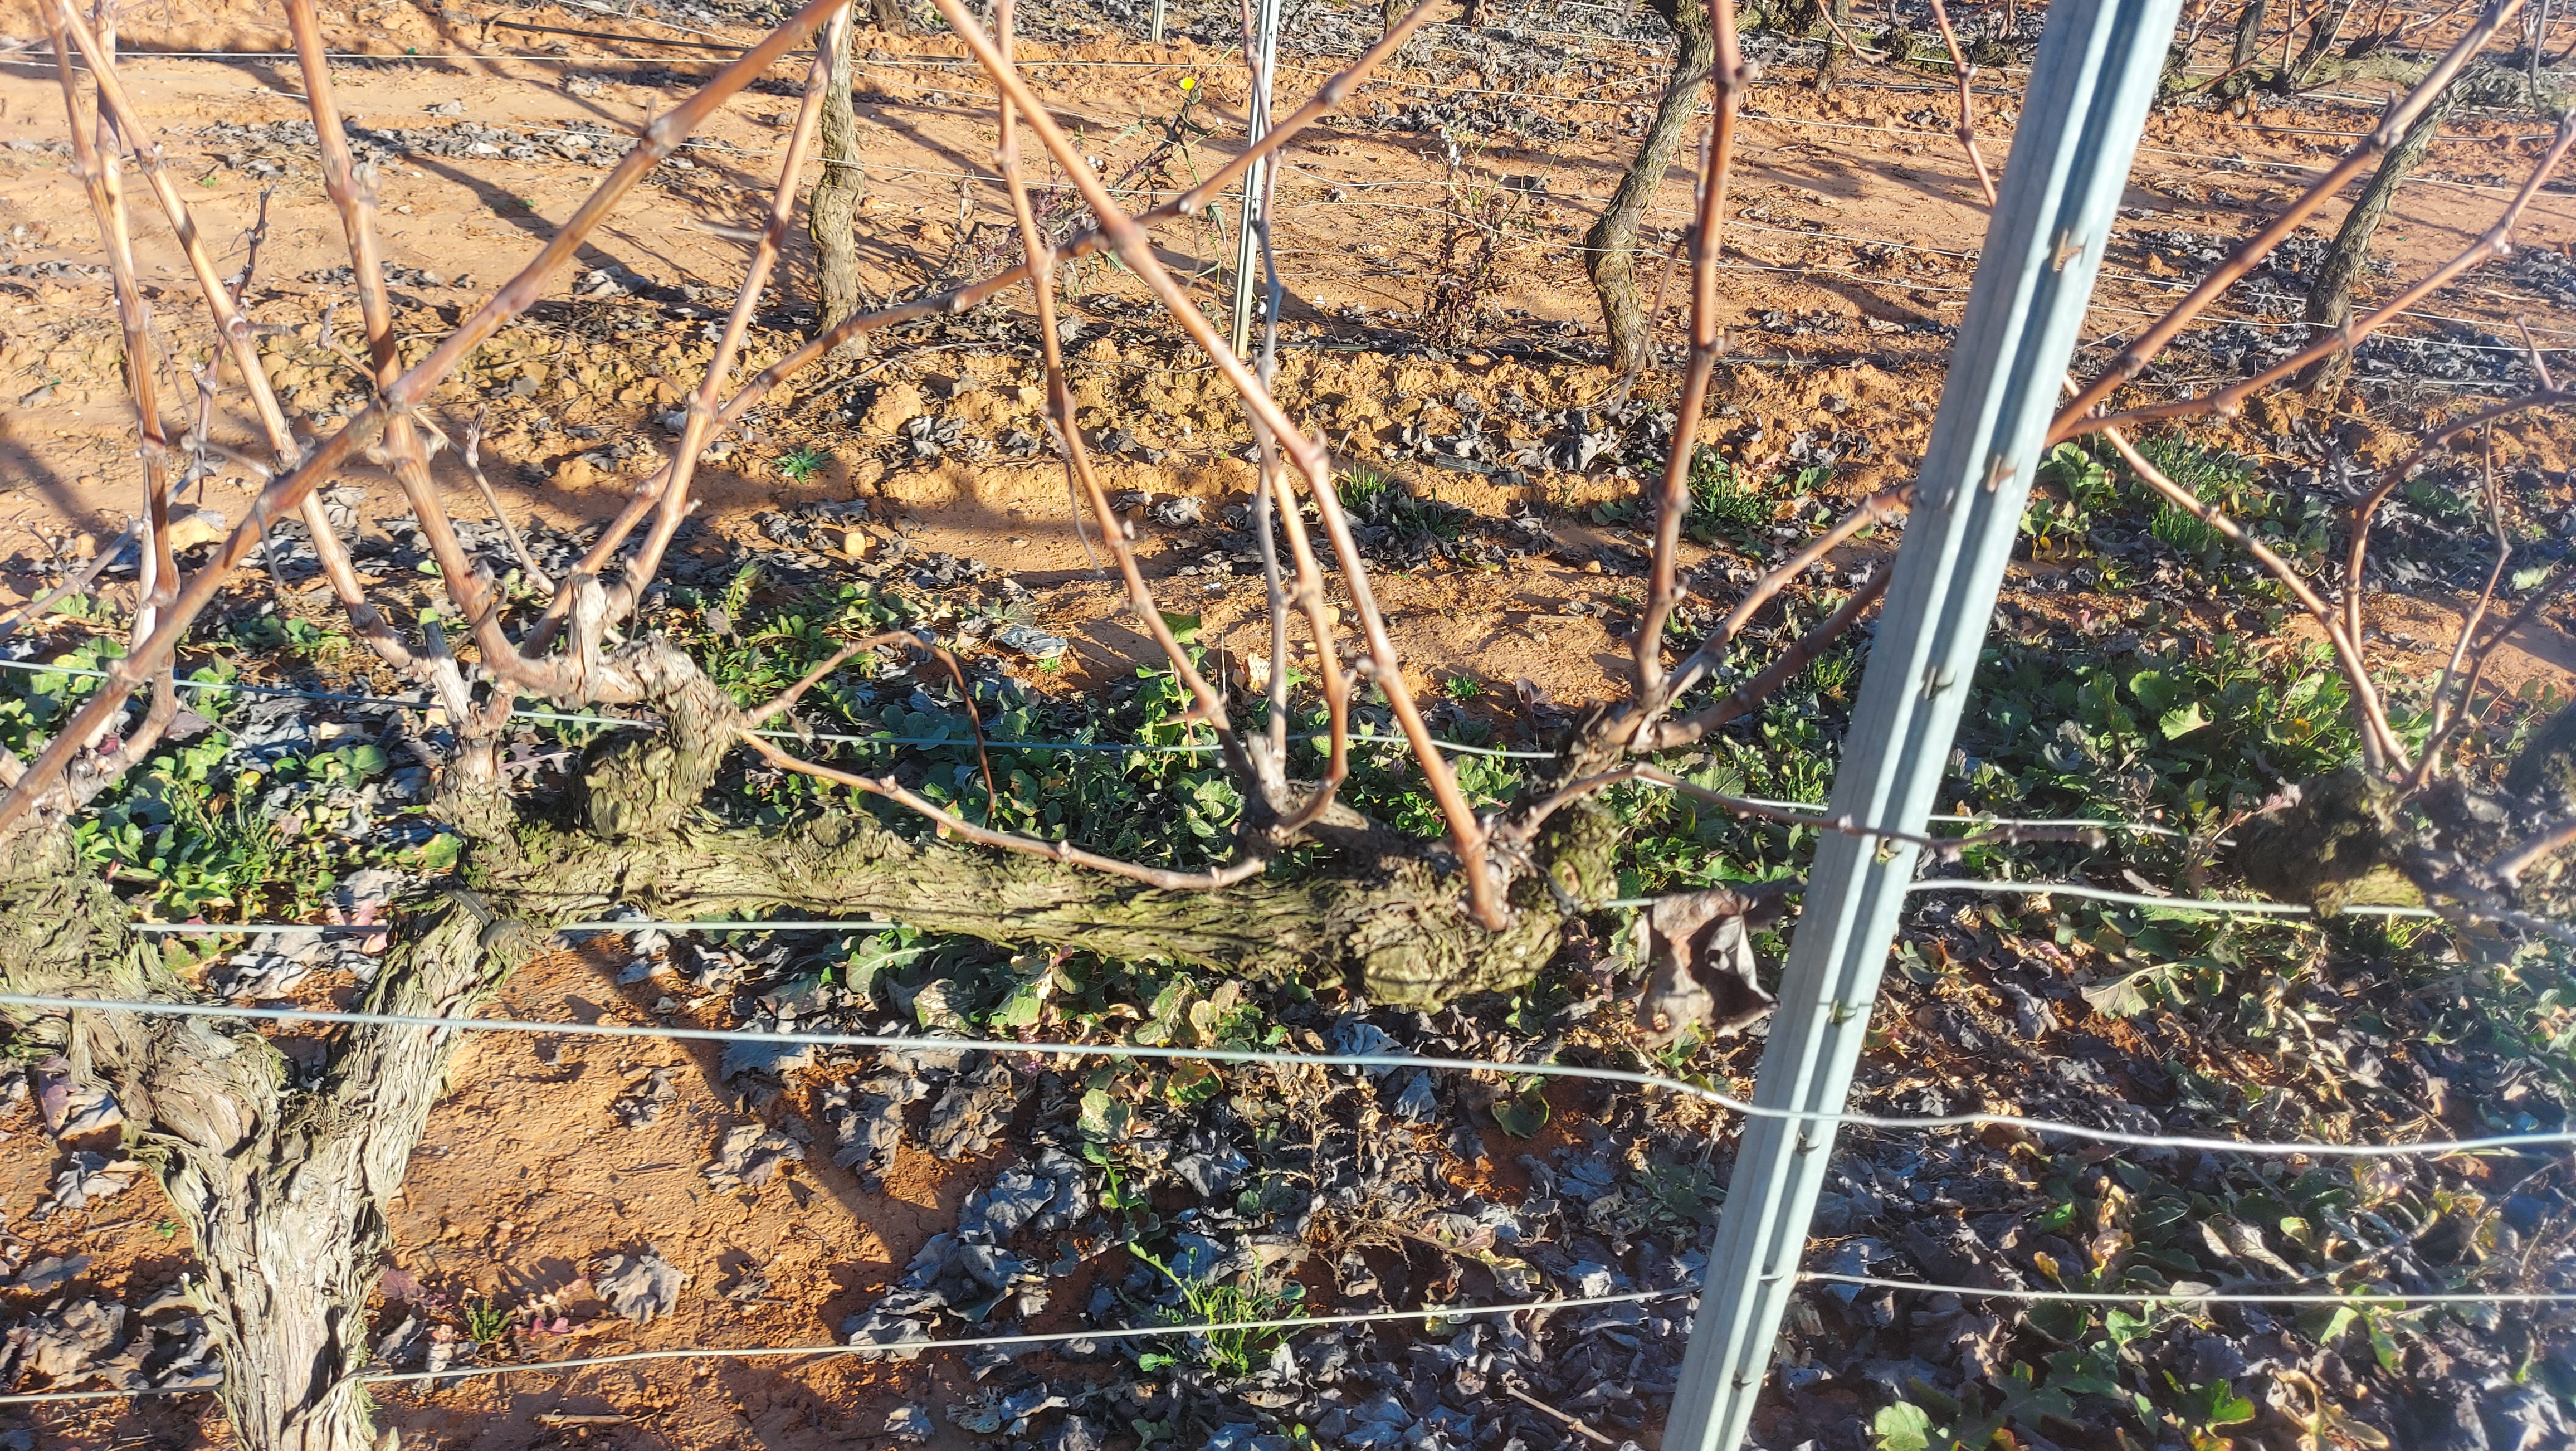
Unpruned shoots: 17
Pruned shoots: 0
Trunks: 2